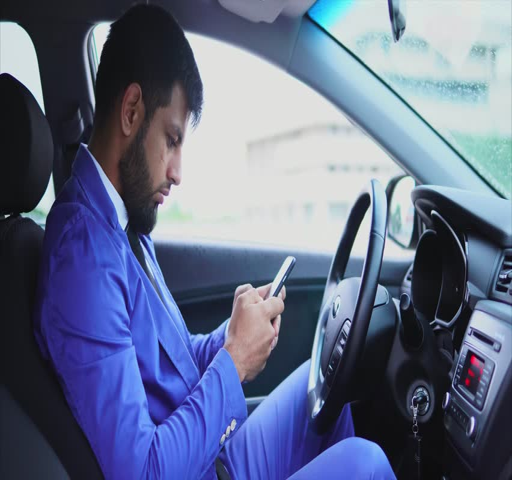
businessman sitting in the driver 's seat in the car and typing on the smartphone .